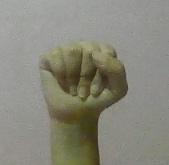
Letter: saad